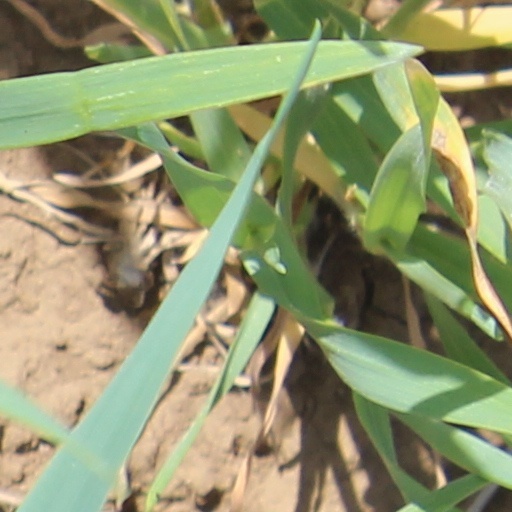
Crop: wheat